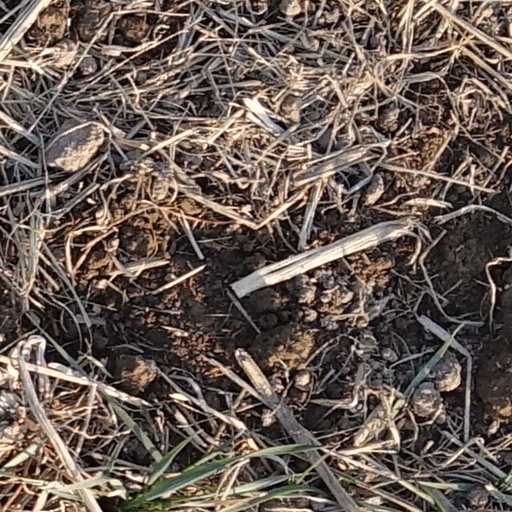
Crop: wheat